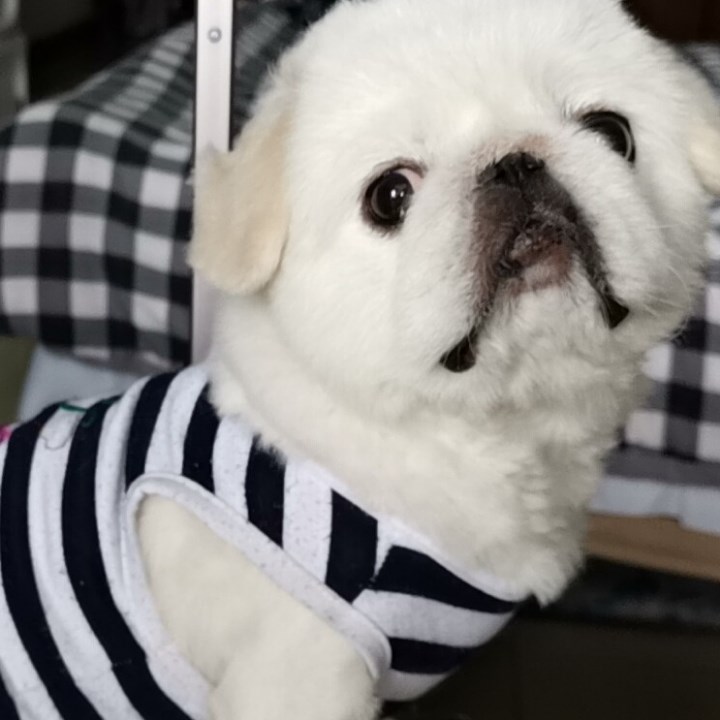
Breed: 480-n000125-Pekinese